George I of Great Britain

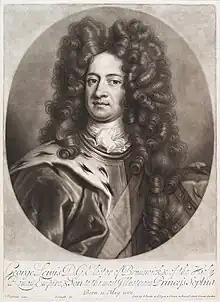
George in 1706, when he was Elector of Hanover. After Johann Leonhard Hirschmann.

Ernest Augustus died on 23 January 1698, leaving all of his territories to George with the exception of the Prince-Bishopric of Osnabrück, an office he had held since 1661. George thus became Duke of Brunswick-Lüneburg (also known as Hanover, after its capital) as well as Archbannerbearer and a Prince-Elector of the Holy Roman Empire. His court in Hanover was graced by many cultural icons such as the mathematician and philosopher Gottfried Leibniz and the composers George Frideric Händel and Agostino Steffani.